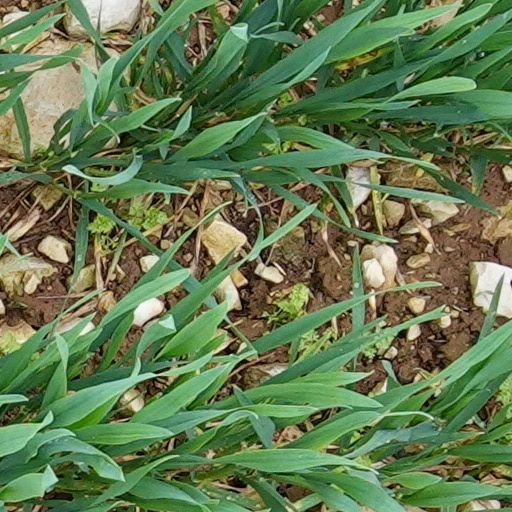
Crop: wheat